Budgens

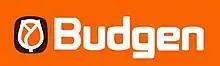
Budgen corporate identity (1969–1989)

Budgens stores range in size from around 140m² to around 1,200m², and therefore fall into the convenience store size range or the bottom end of the supermarket size range. According to retail analysts TNS Worldpanel, Budgens ranked 13th in the grocery sector in the United Kingdom in December 2004, with a market share of 0.4%.